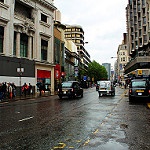
Scene: Outdoor